Dioxins and dioxin-like compounds

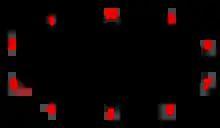
The skeletal formula and substituent numbering scheme of the parent compound dibenzo-"p"-dioxin

Greenpeace and some other environmental groups have called for the chlorine industry to be phased out. However, chlorine industry supporters say that "banning chlorine would mean that millions of people in the third world would die from want of disinfected water". Sharon Beder and others have argued that the dioxin controversy has been very political and that large companies have tried to play down the seriousness of the problems of dioxin. The companies involved have often said that the campaign against dioxin is based on "fear and emotion" and not on science.